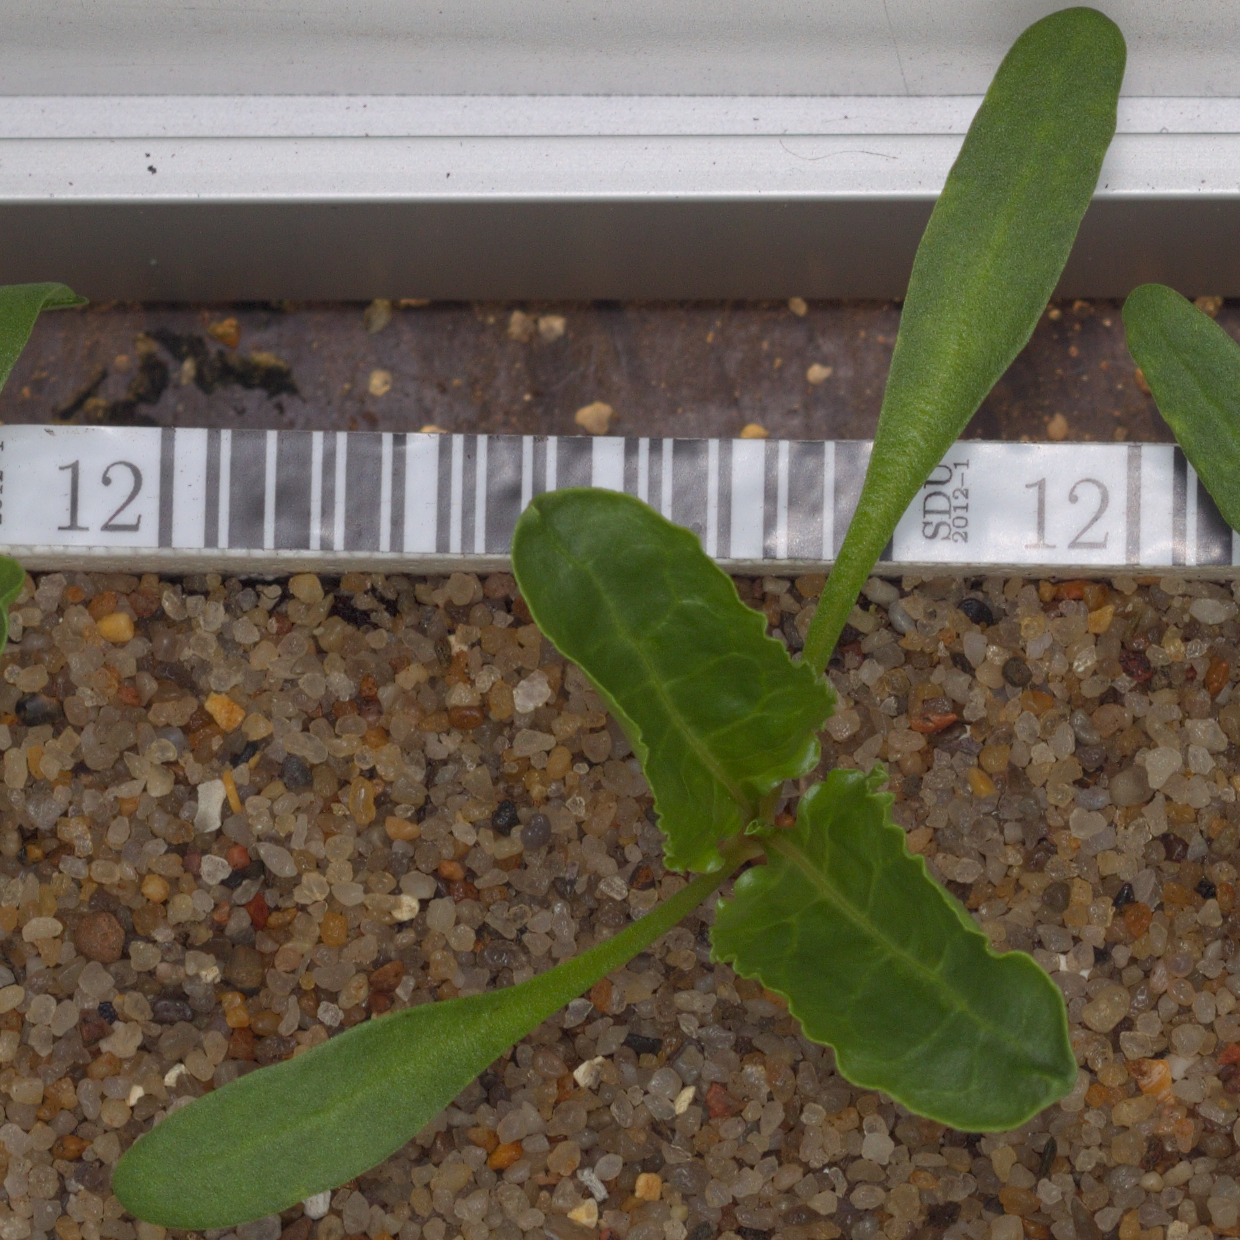
Label: sugar_beet